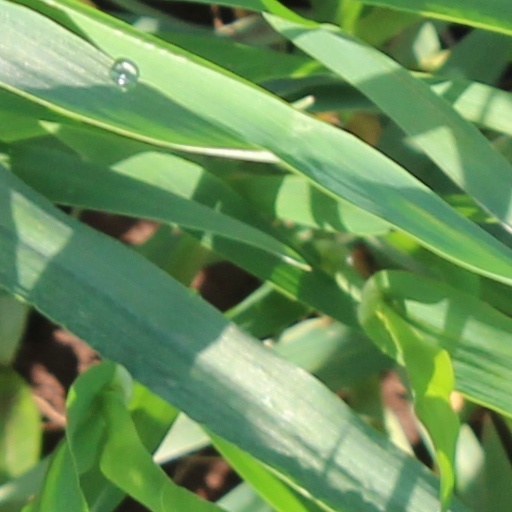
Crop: wheat